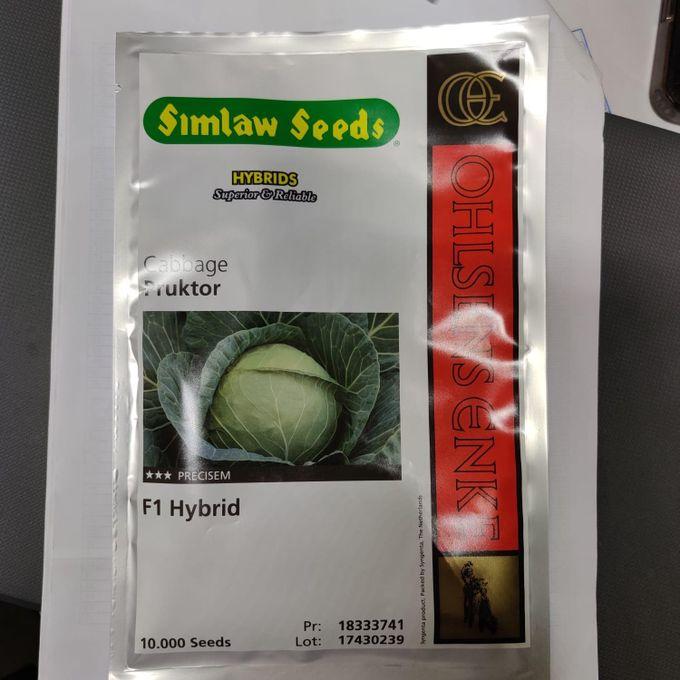
Mbegu za mboga za majani aina ya kabichi,  ikiwa imehifadhiwa vizuri katika kifungashio kilichotengenezwa kwa kutumia plastiki ili zisiweze kuharibika, kukiwa na jina la kampuni na jina la mmea huo katika kifungashio hicho.